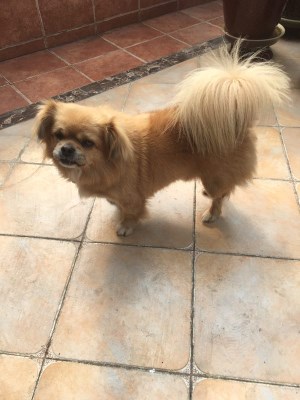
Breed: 480-n000125-Pekinese